Amy Yasbeck

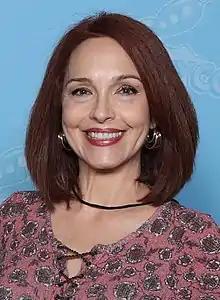
Yasbeck in 2019

Amy Yasbeck (born ) is an American actress and the widow of John Ritter. She is best known for her role as Casey Chappel Davenport on the sitcom "Wings" from 1994 to 1997 and for having played the mermaid Madison in the television film "Splash, Too" in 1988 (the role originated by Daryl Hannah in the film "Splash"). Yasbeck has guest-starred in several television shows and appeared in the films "", "Pretty Woman", "Problem Child", "Problem Child 2", "The Mask", "", and "".